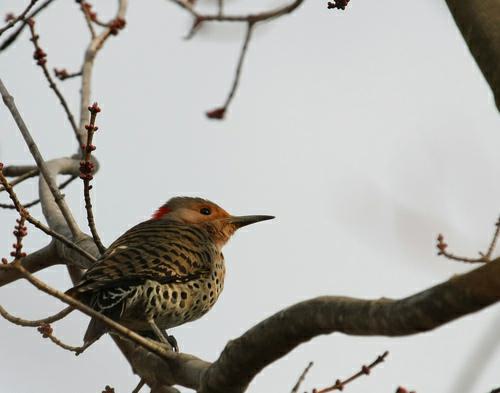
A photo of a northern flicker